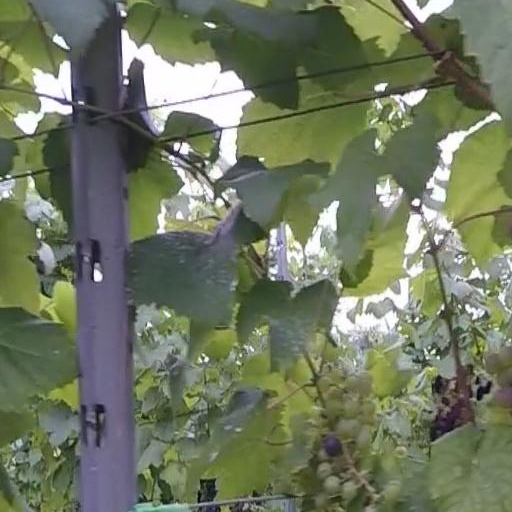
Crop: grape